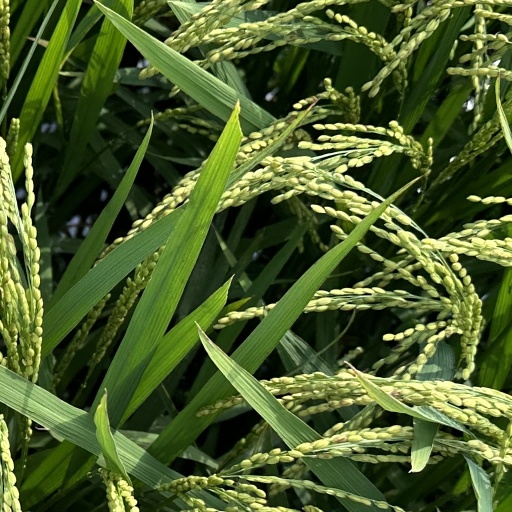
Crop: rice